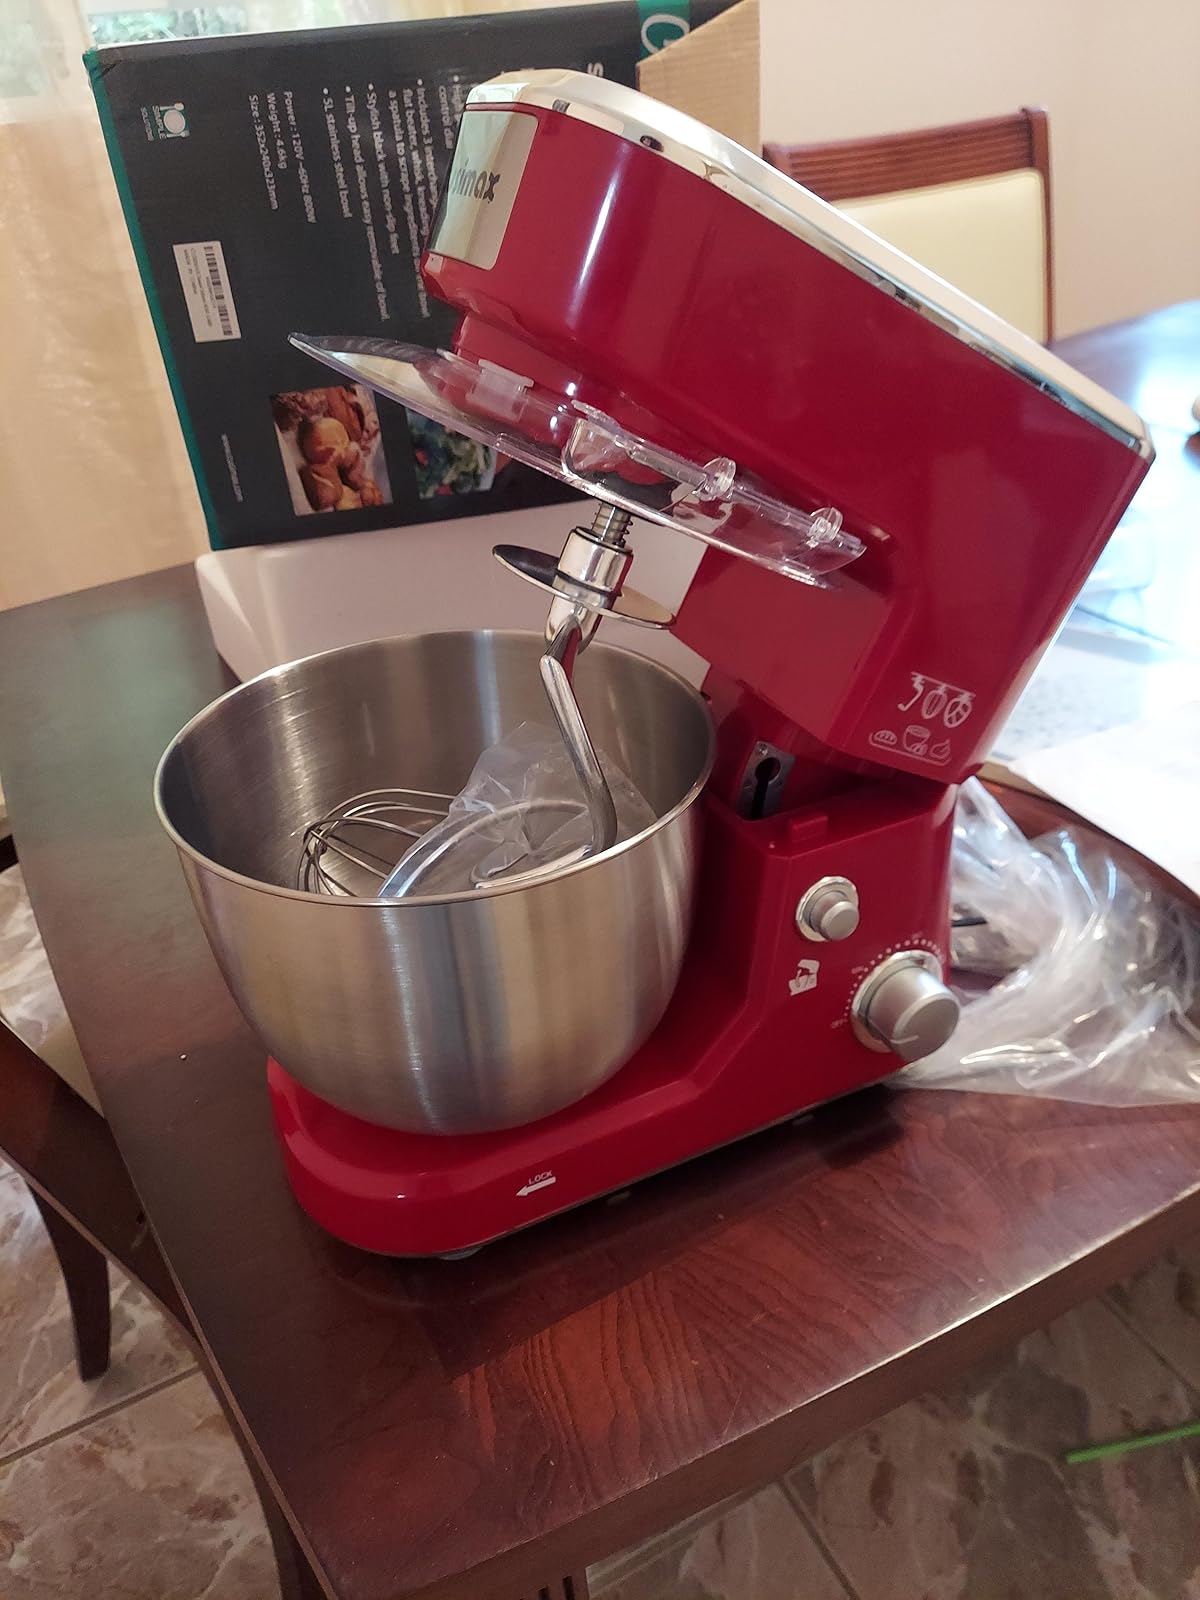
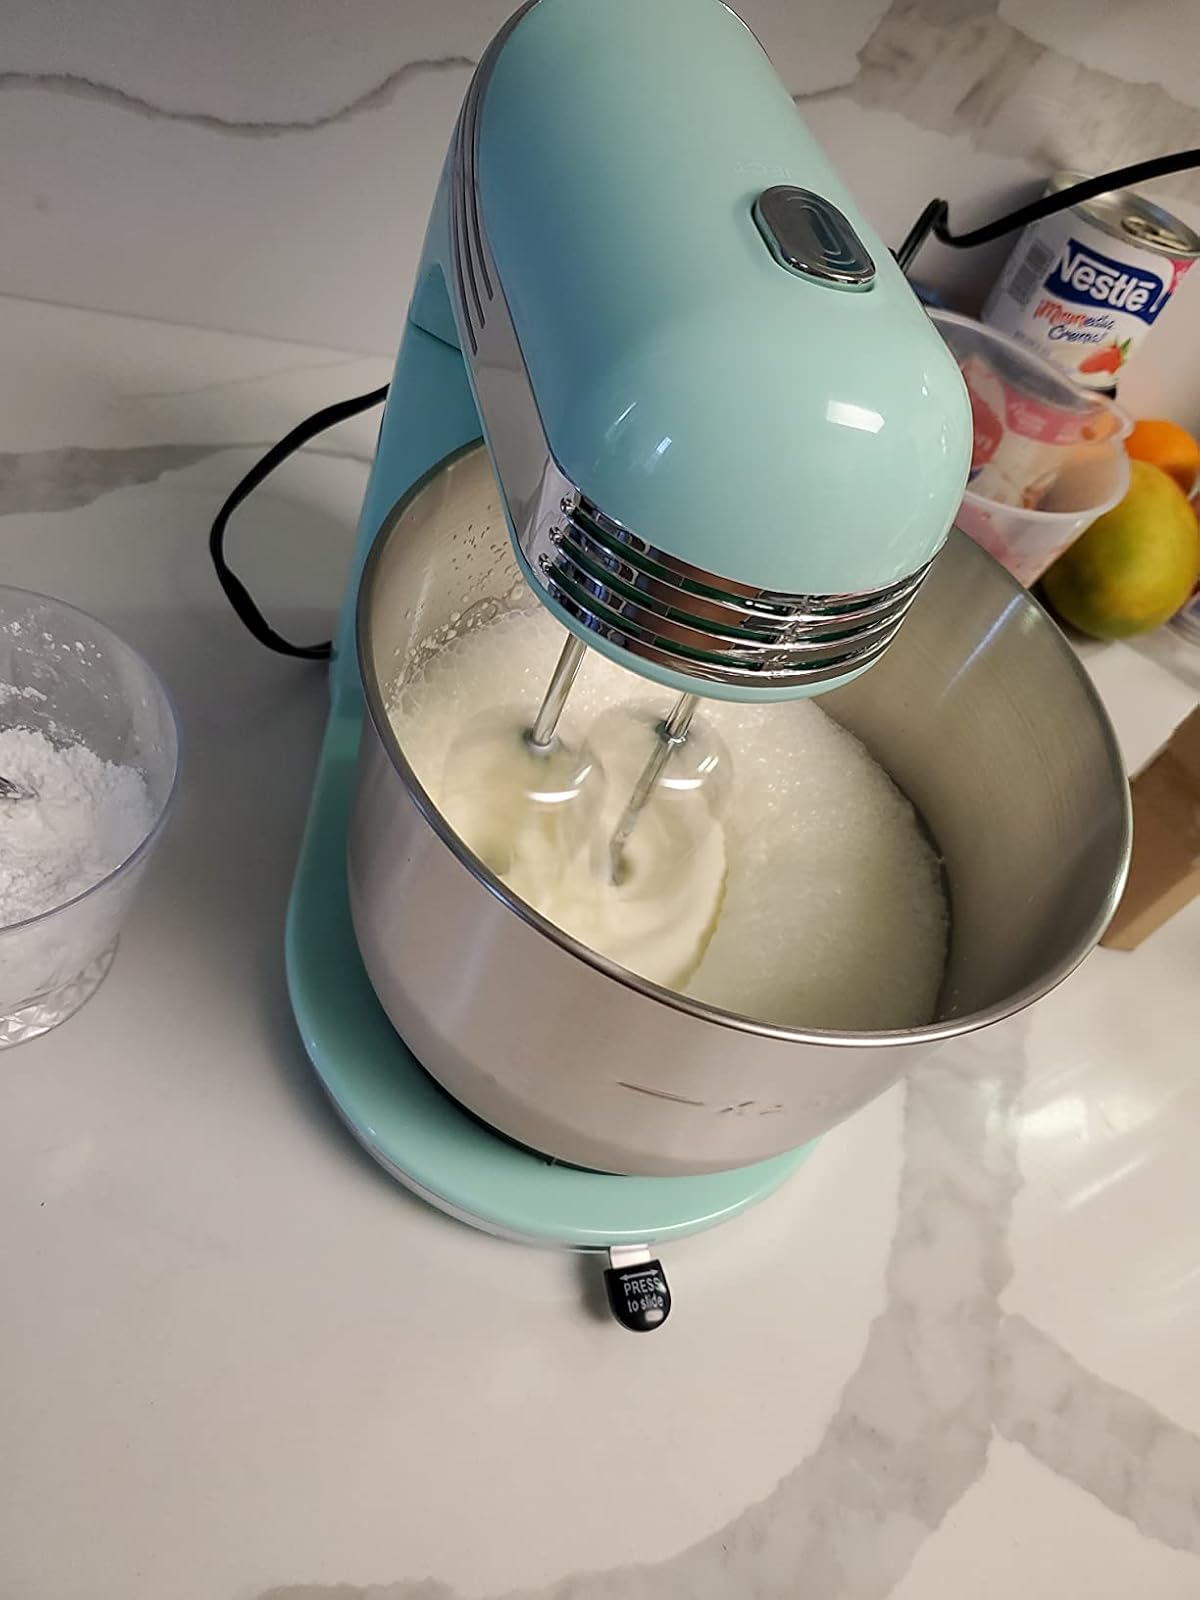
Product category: items_mixer
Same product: no